Liisa Nevalainen

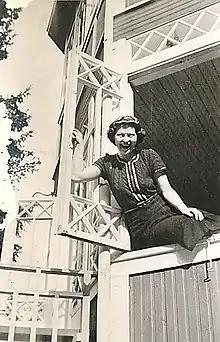
Liisa Nevalainen in 1939

Liisa Nevalainen (2 May 1916 – 10 December 1987) was a Finnish actress. She appeared in more than 30 films and television shows between 1934 and 1973.